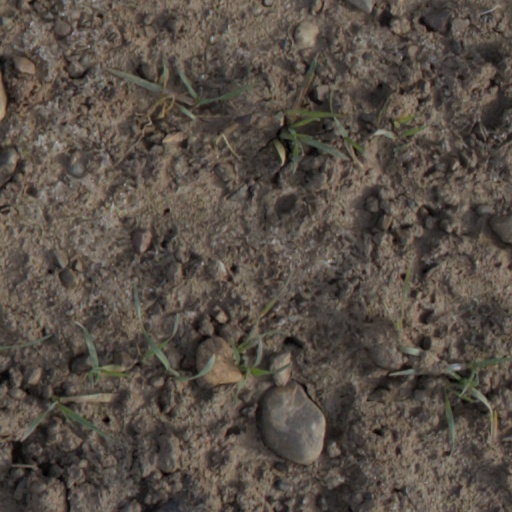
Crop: wheat